Avatarium

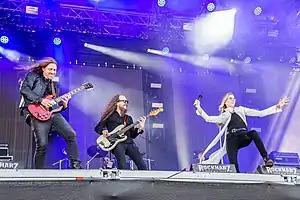
Avatarium at Rockharz Open Air 2018

Avatarium is a Swedish doom metal band from Stockholm, founded by Candlemass member Leif Edling in 2013.